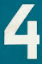
Number: 4